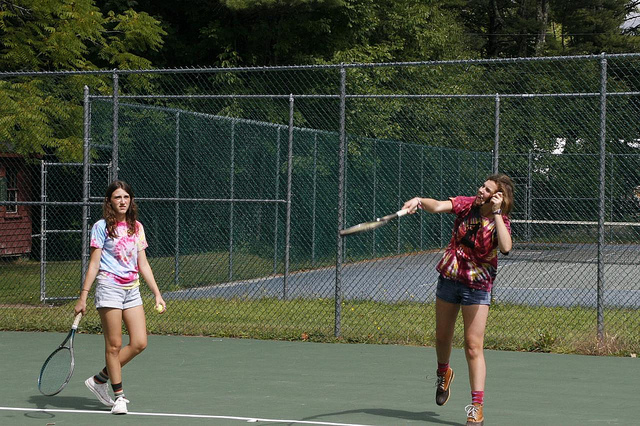
hai người phụ nữ đứng trên đang chơi tennis chung đội